Electric heating

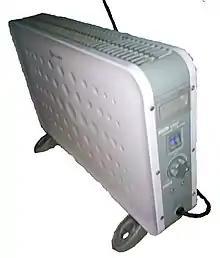
An electric convection heater

In a convection heater, the heating element heats the air in contact with it by thermal conduction. Hot air is less dense than cool air, so it rises due to buoyancy, allowing more cool air to flow in to take its place. This sets up a convection current of hot air that rises from the heater, heats up the surrounding space, cools and then repeats the cycle. These heaters are sometimes filled with oil or thermal fluid. They are ideally suited for heating a closed space. They operate silently and have a lower risk of ignition hazard if they make unintended contact with furnishings compared to radiant electric heaters.